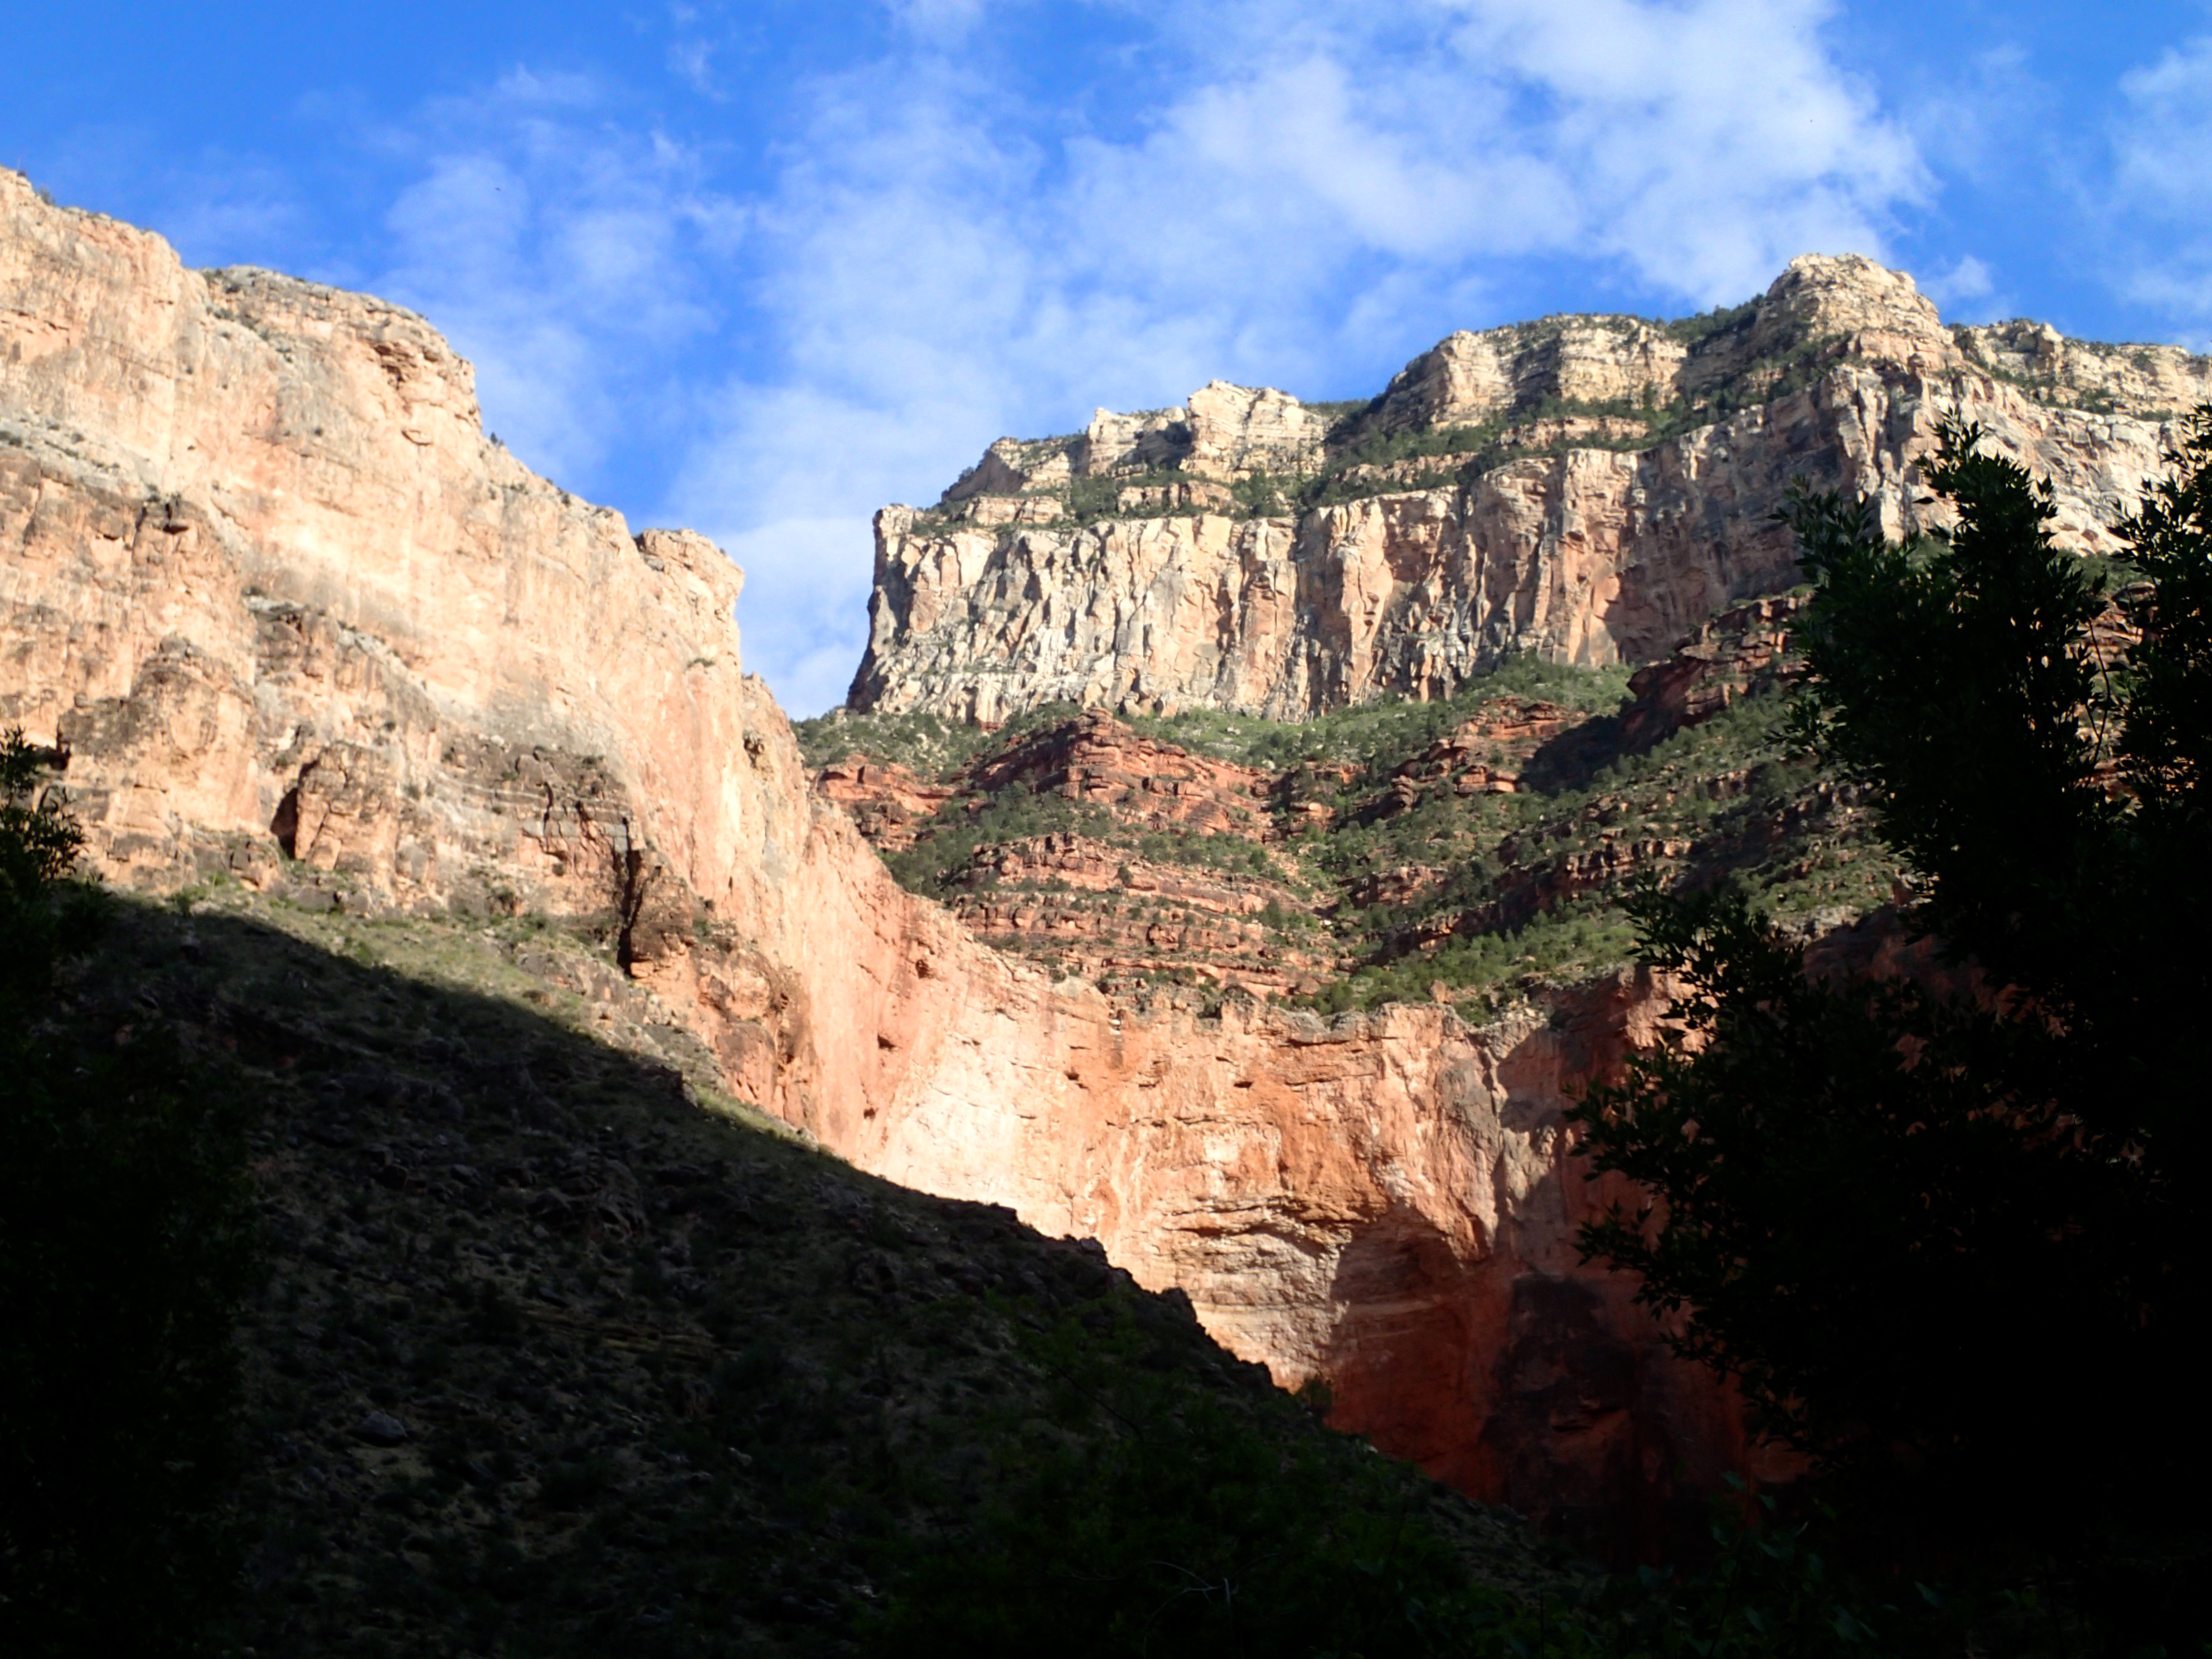
rock, mountain, formation, cliff, canyon, terrain, national park, arizona, geology, badlands, grandcanyon, wadi, landform, geographical feature